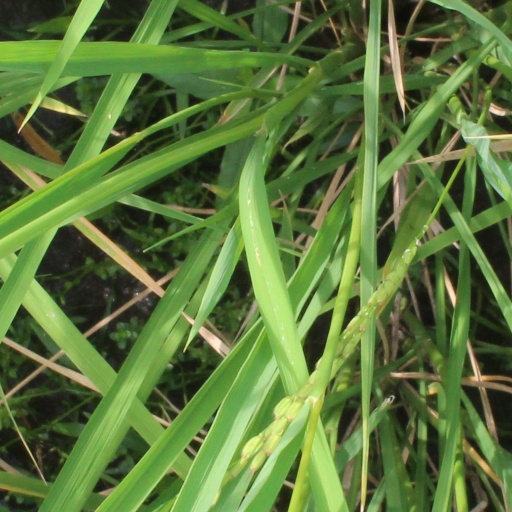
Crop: rice